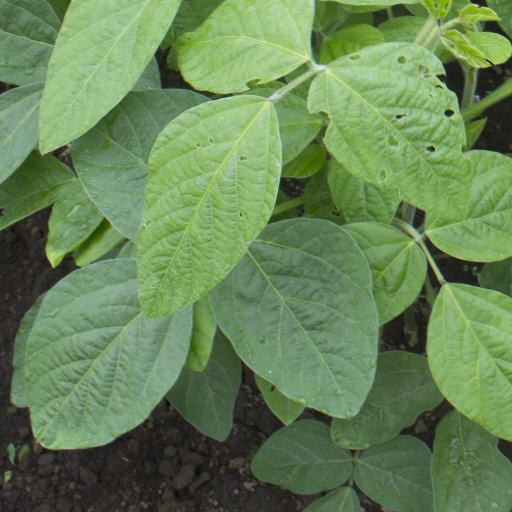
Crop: soybean